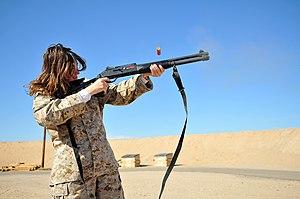
Le Benelli M4 Super 90 est un fusil de combat rapproché semi-automatique italien fabriqué par la société Benelli Armi SpA.